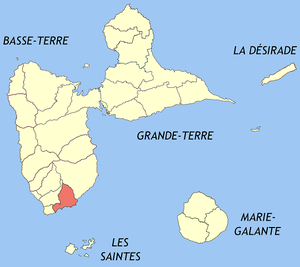
Trois-Rivières est une commune française située dans le département-région de la Guadeloupe. C'est l'une des villes-centres d'une agglomération de plus de 51 000 habitants, l'unité urbaine de Basse-Terre. Elle est encore essentiellement agricole, est constituée en grande partie par les versants du massif de la Madeleine.